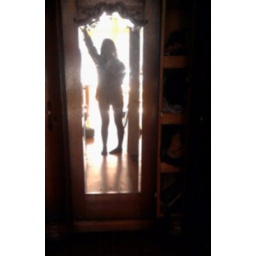
the girl in the mirror